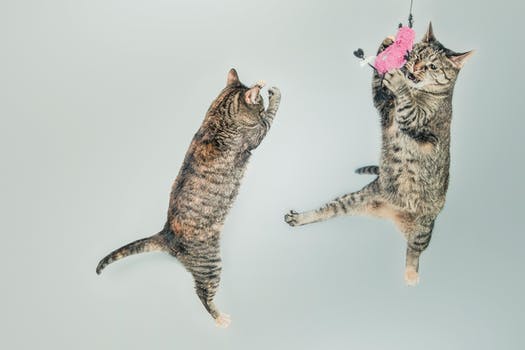
Label: No Watermark